Combermere Barracks

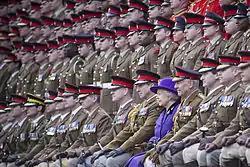
Queen Elizabeth II with soldiers of the Household Cavalry at Combermere Barracks

Combermere Barracks, Windsor is a British Army installation from Windsor Castle.